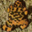
Label: frog